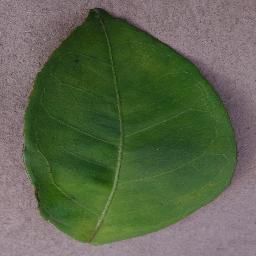
Label: Orange___Haunglongbing_(Citrus_greening)